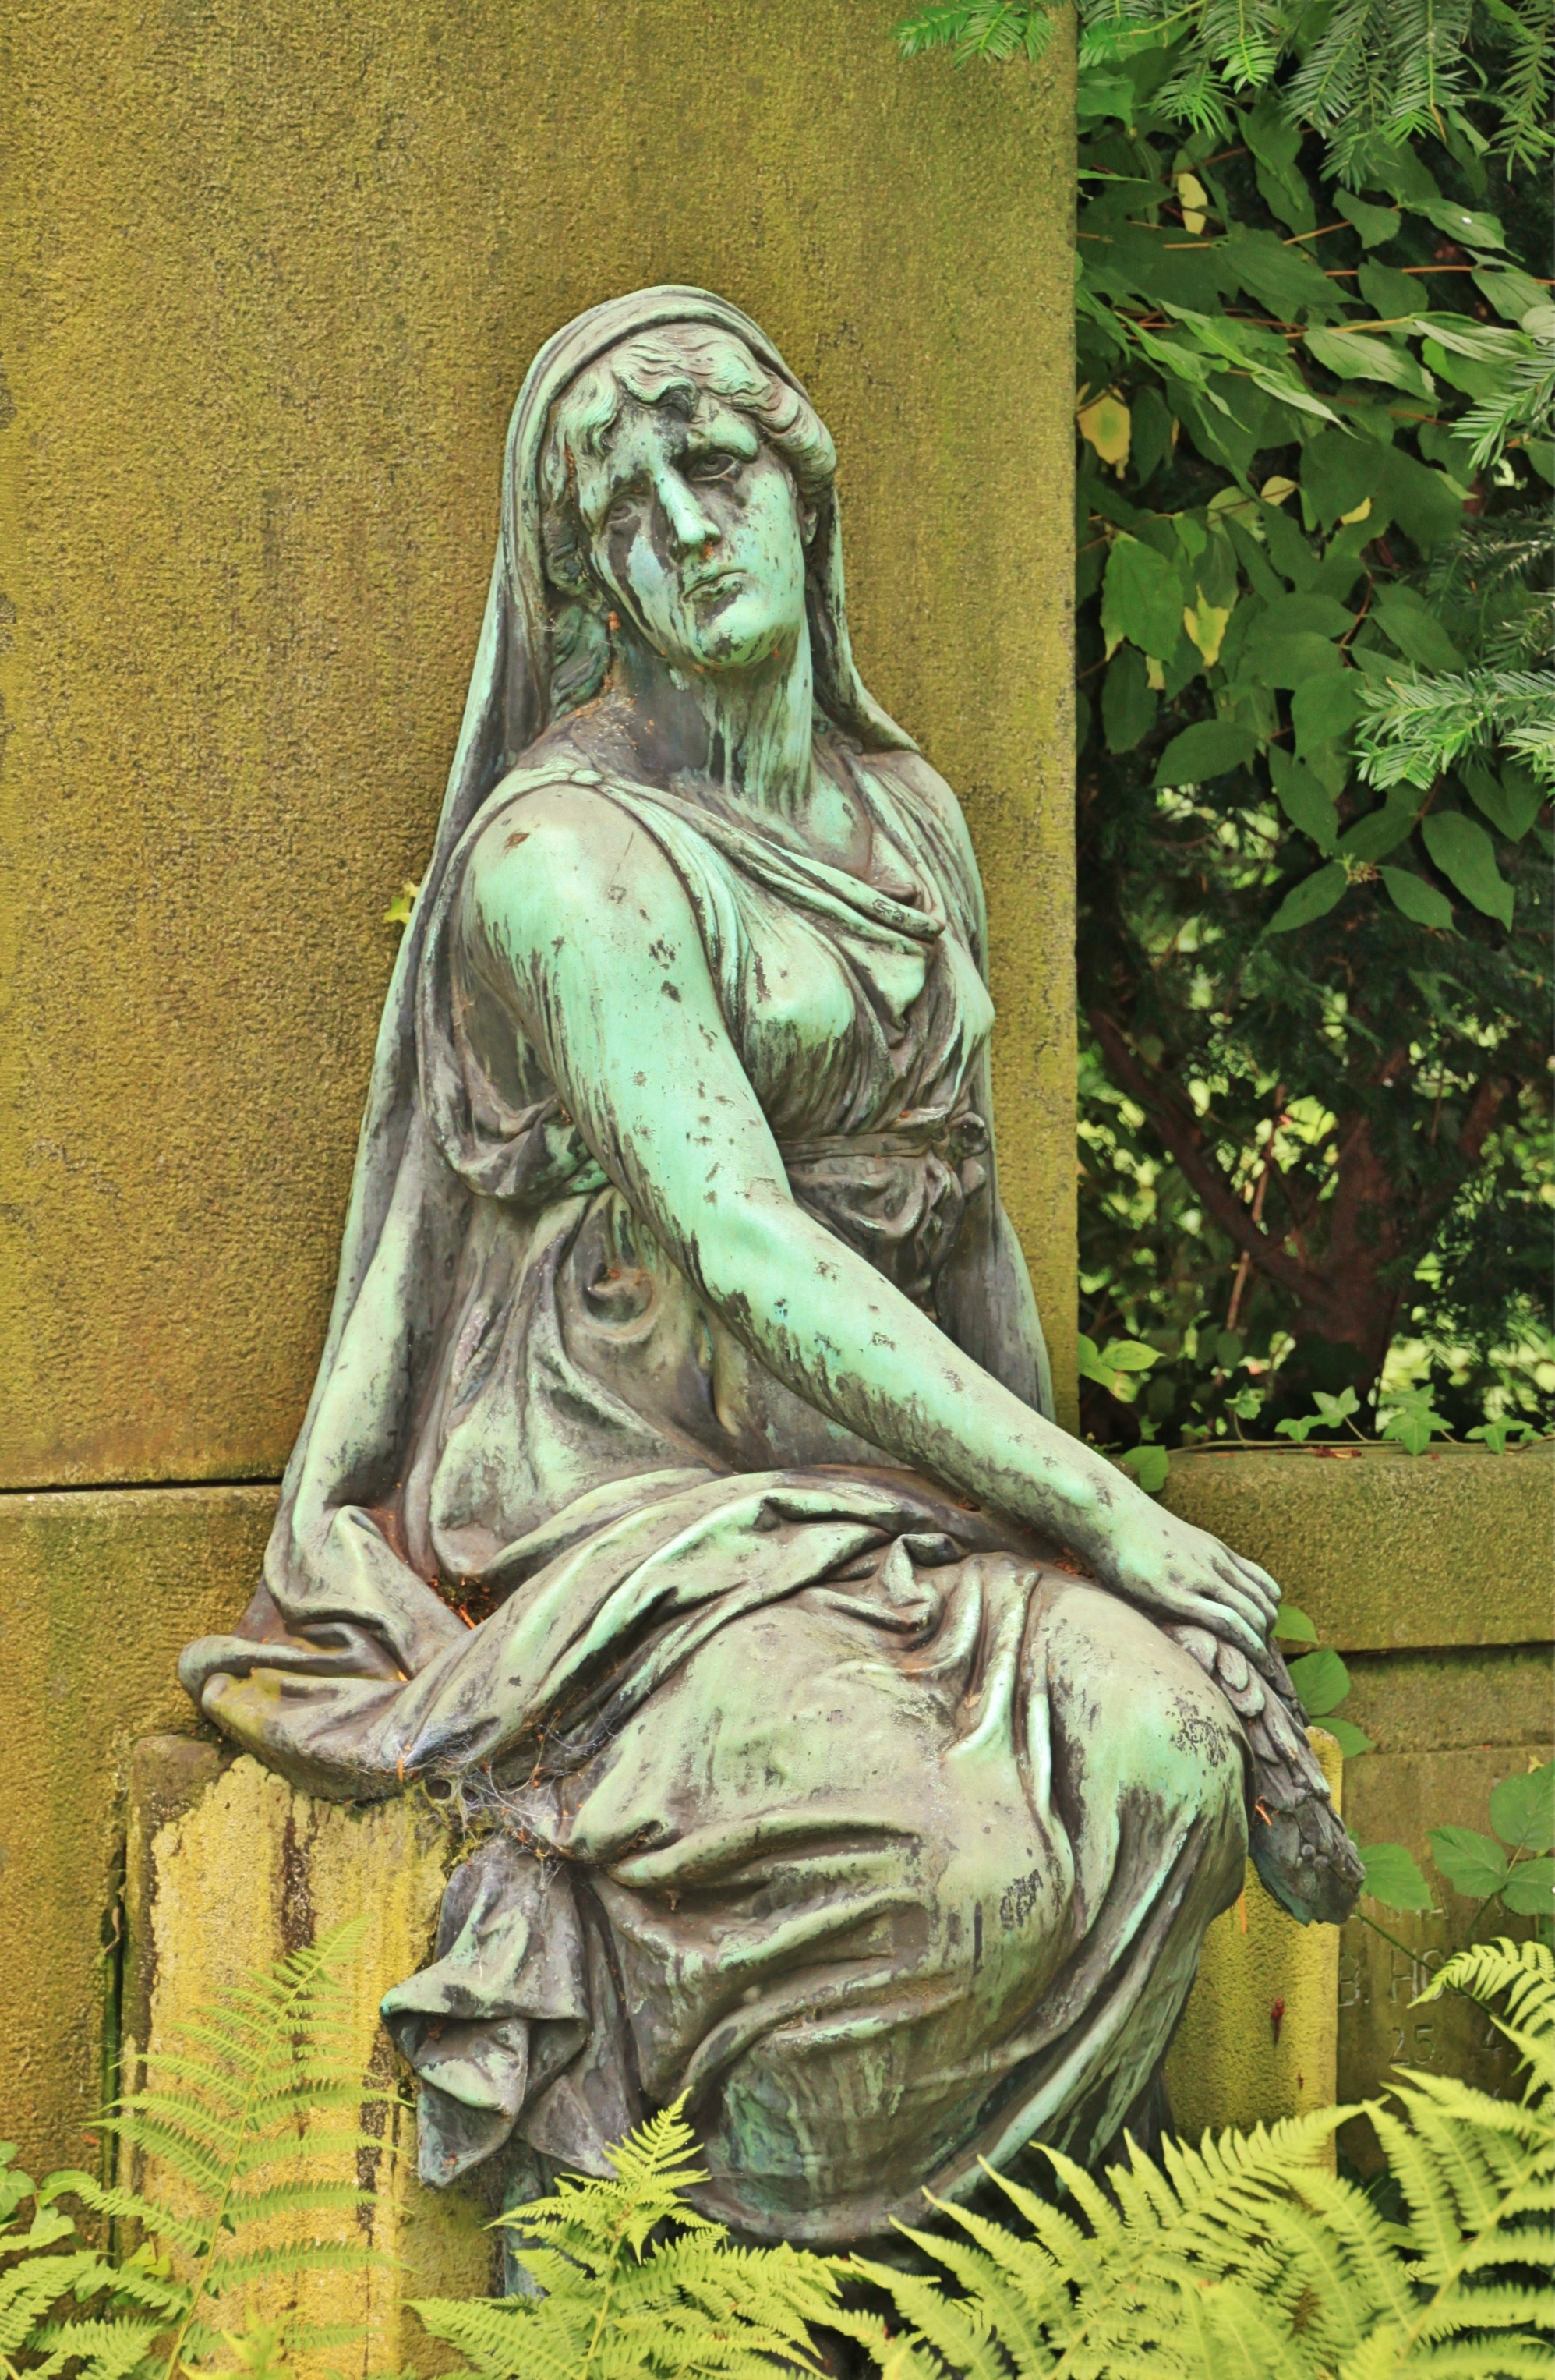
woman, antique, old, monument, statue, human, cemetery, death, fern, weathered, sit, grave, sculpture, art, bronze, tears, tomb, carving, fate, mood, emotions, haunting, mourning, stainless, mythology, aachen, discolored, bronze statue, ostfriedhof, gautama buddha, ancient history